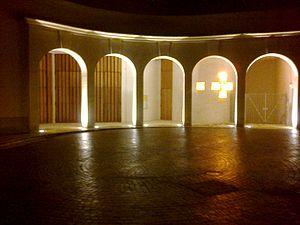
L'église paroissiale Saint-Denys de Vaucresson est une église de la commune française de Vaucresson, dévolue au culte catholique. Elle est dédiée à saint Denis.
Vaucresson est une commune française située dans le département des Hauts-de-Seine en région Île-de-France.